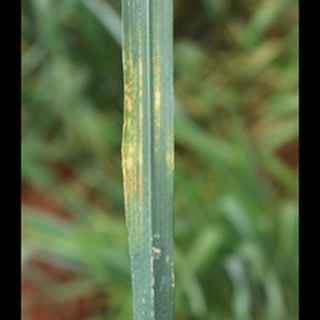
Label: wheat_black_rust